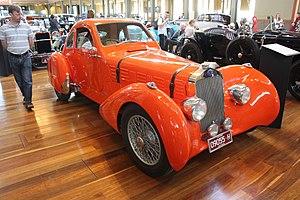
La Delage D6 ou Delage Type D6 est une voiture de prestige du constructeur automobile français Delage, fabriquée entre 1930 et 1940, puis de 1946 à 1954, par Delage.